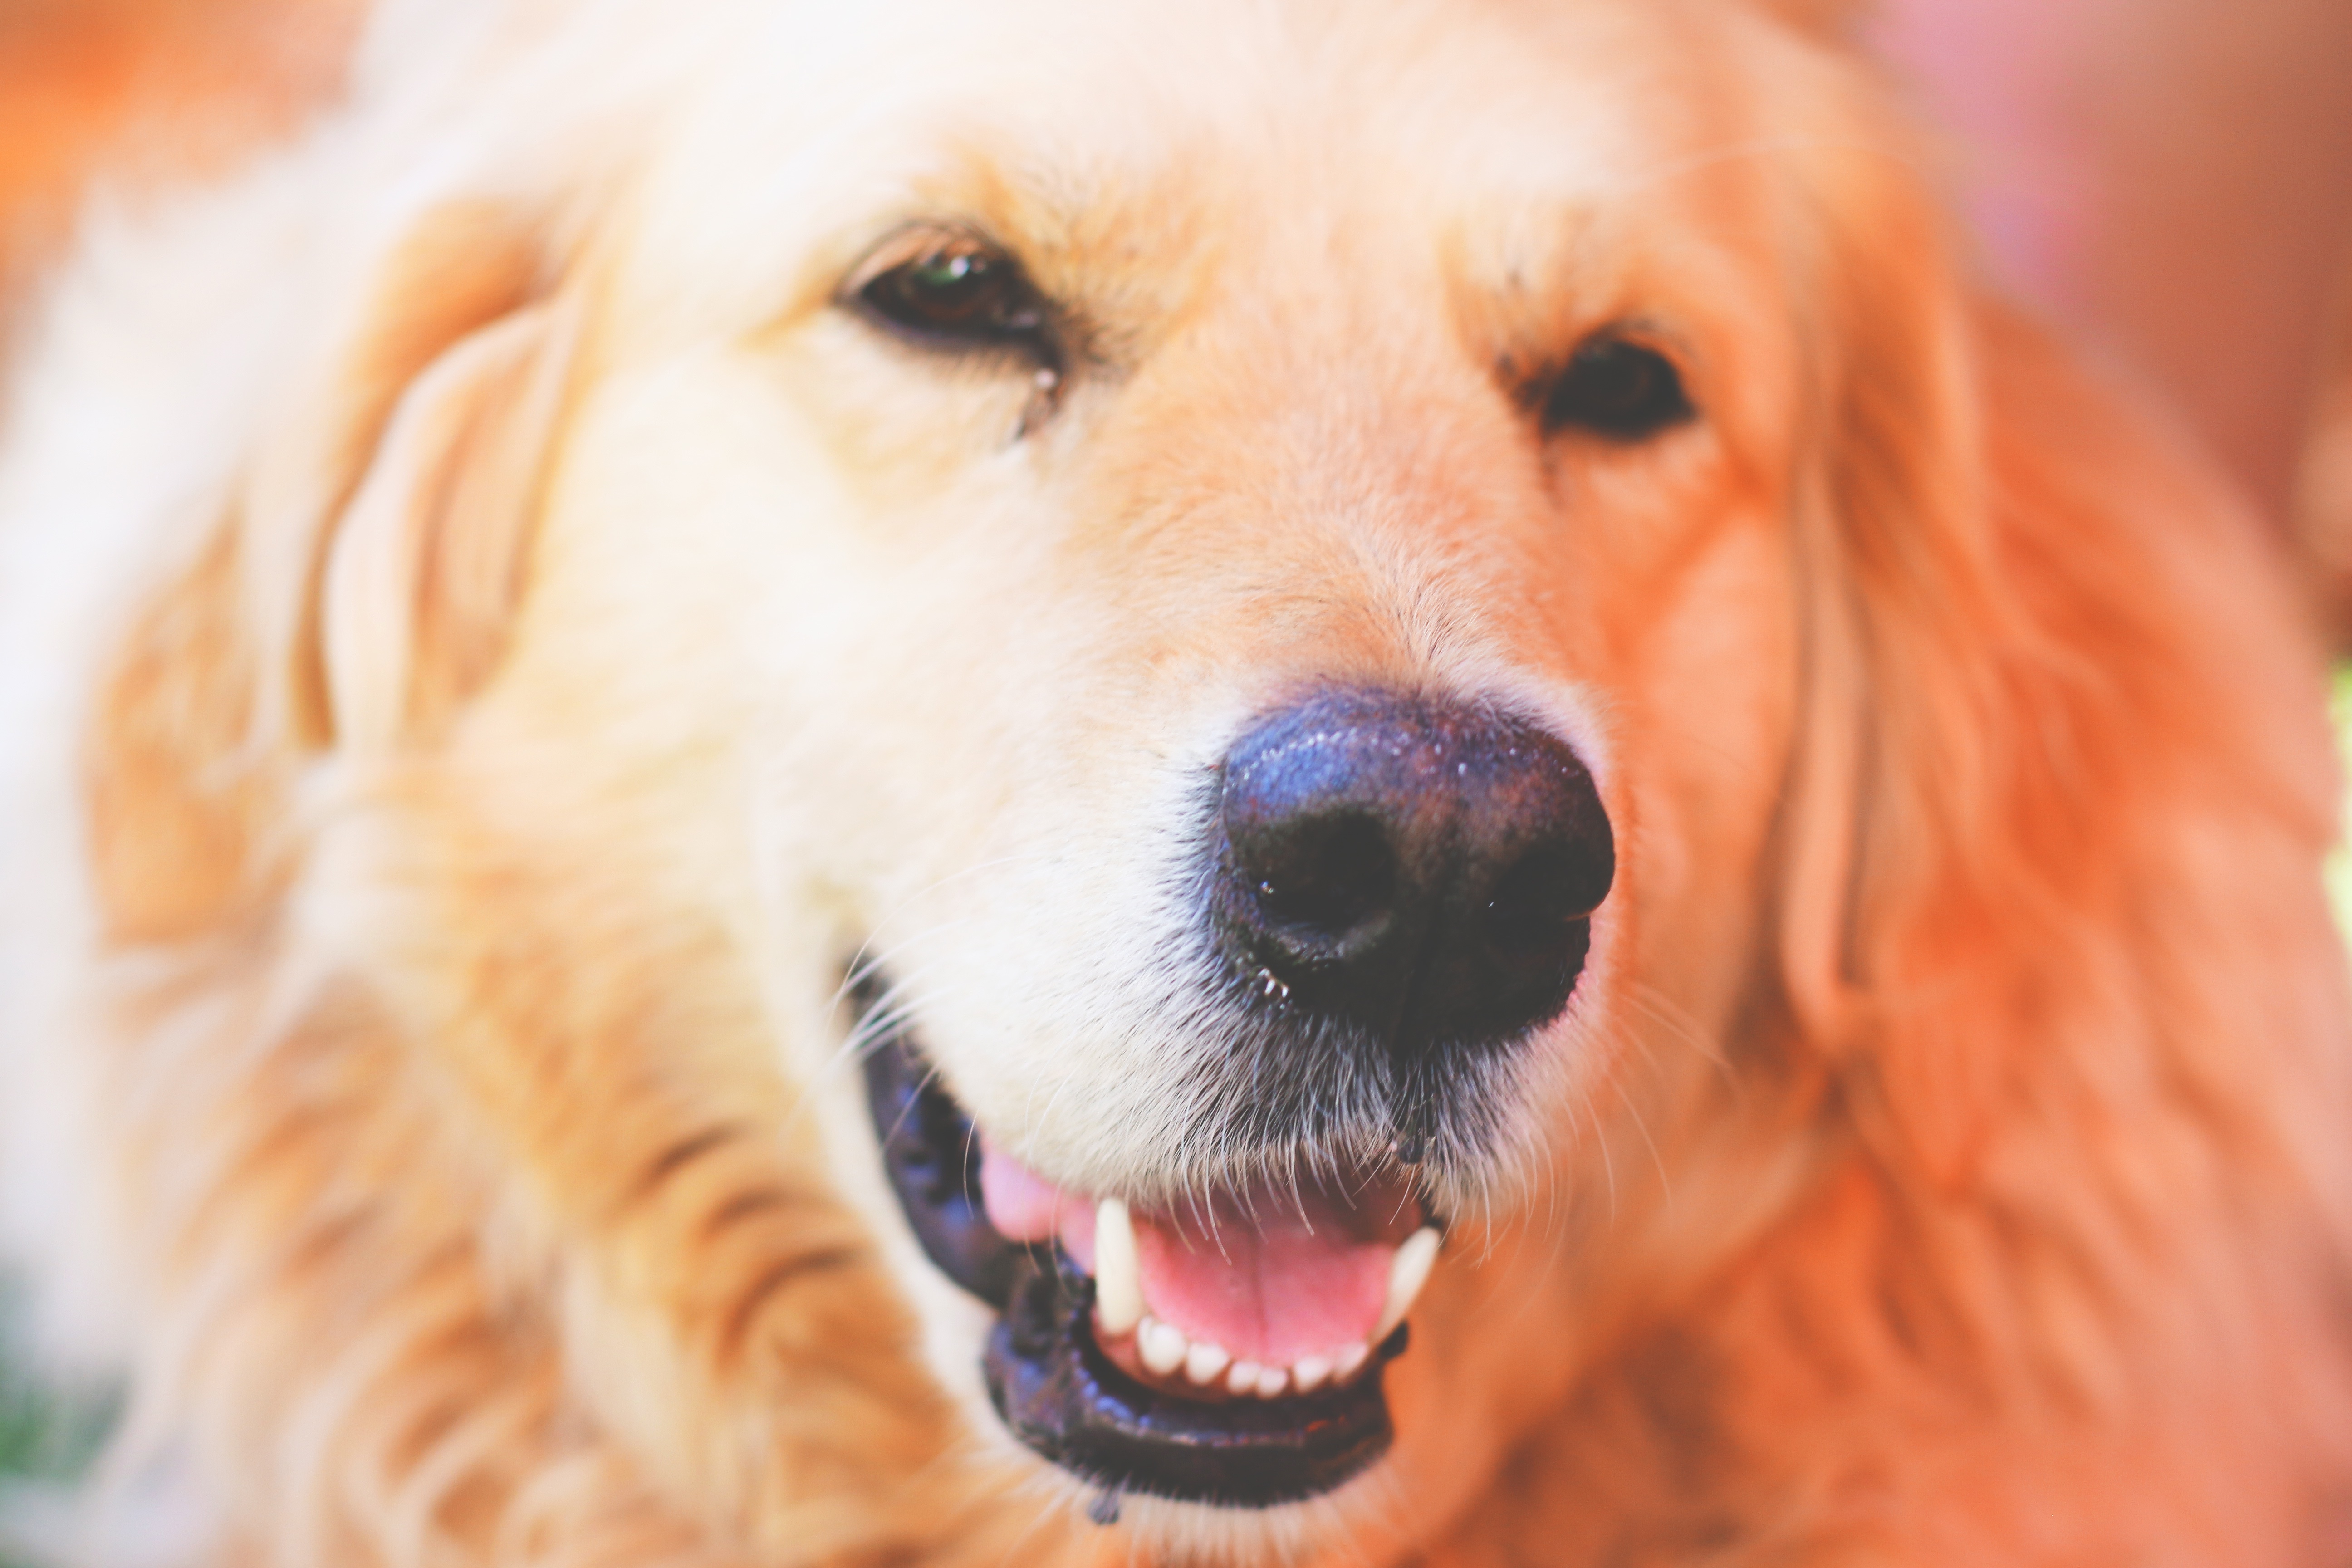
puppy, dog, mammal, nose, golden retriever, vertebrate, dog breed, retriever, goldendoodle, dog like mammal, dog breed group, dog crossbreeds